Alcides Ghiggia

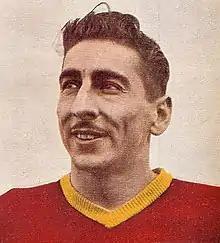
Ghiggia with A.S. Roma in the mid-1950s

Alcides Edgardo Ghiggia Pereyra (22 December 1926 – 16 July 2015) was a Uruguayan and Italian footballer who played as a right winger. He achieved lasting fame for his decisive role in the final match of the 1950 World Cup, and at the time of his death exactly 65 years later, he was also the last surviving player of the Uruguay squad at the 1950 World Cup.